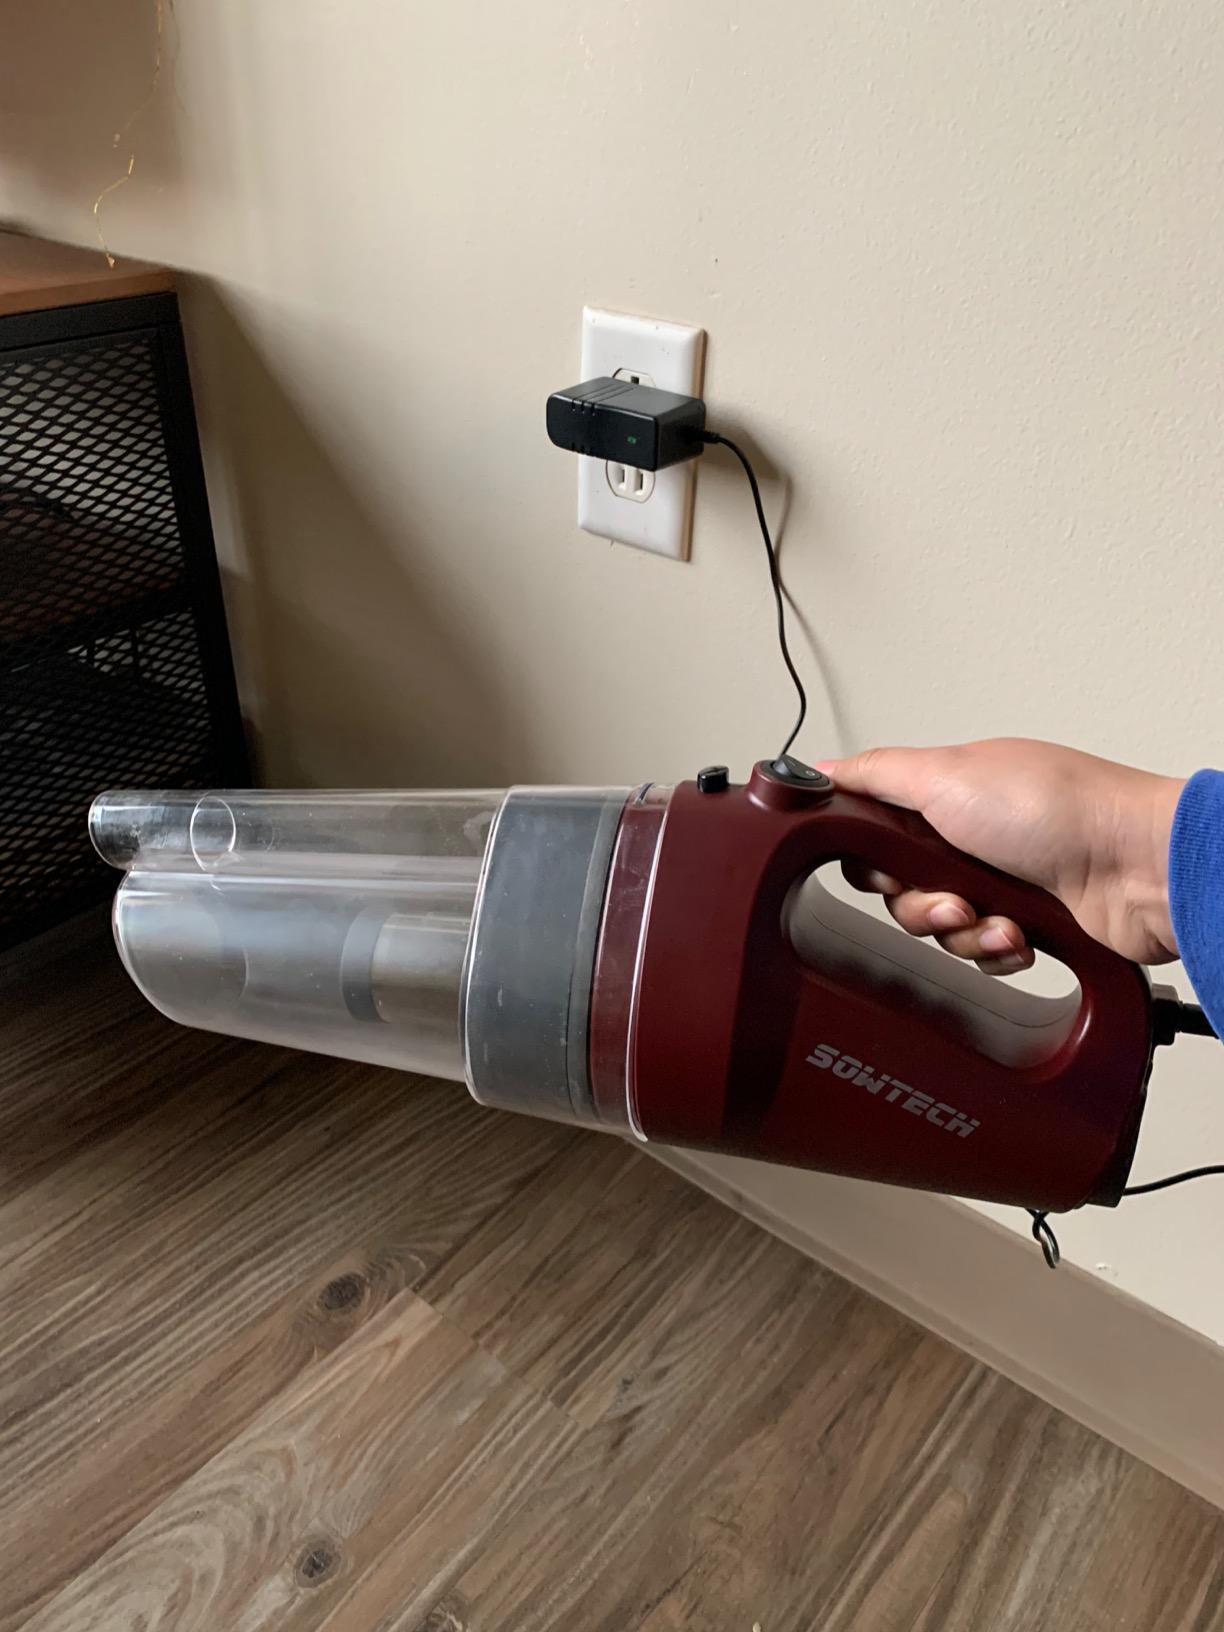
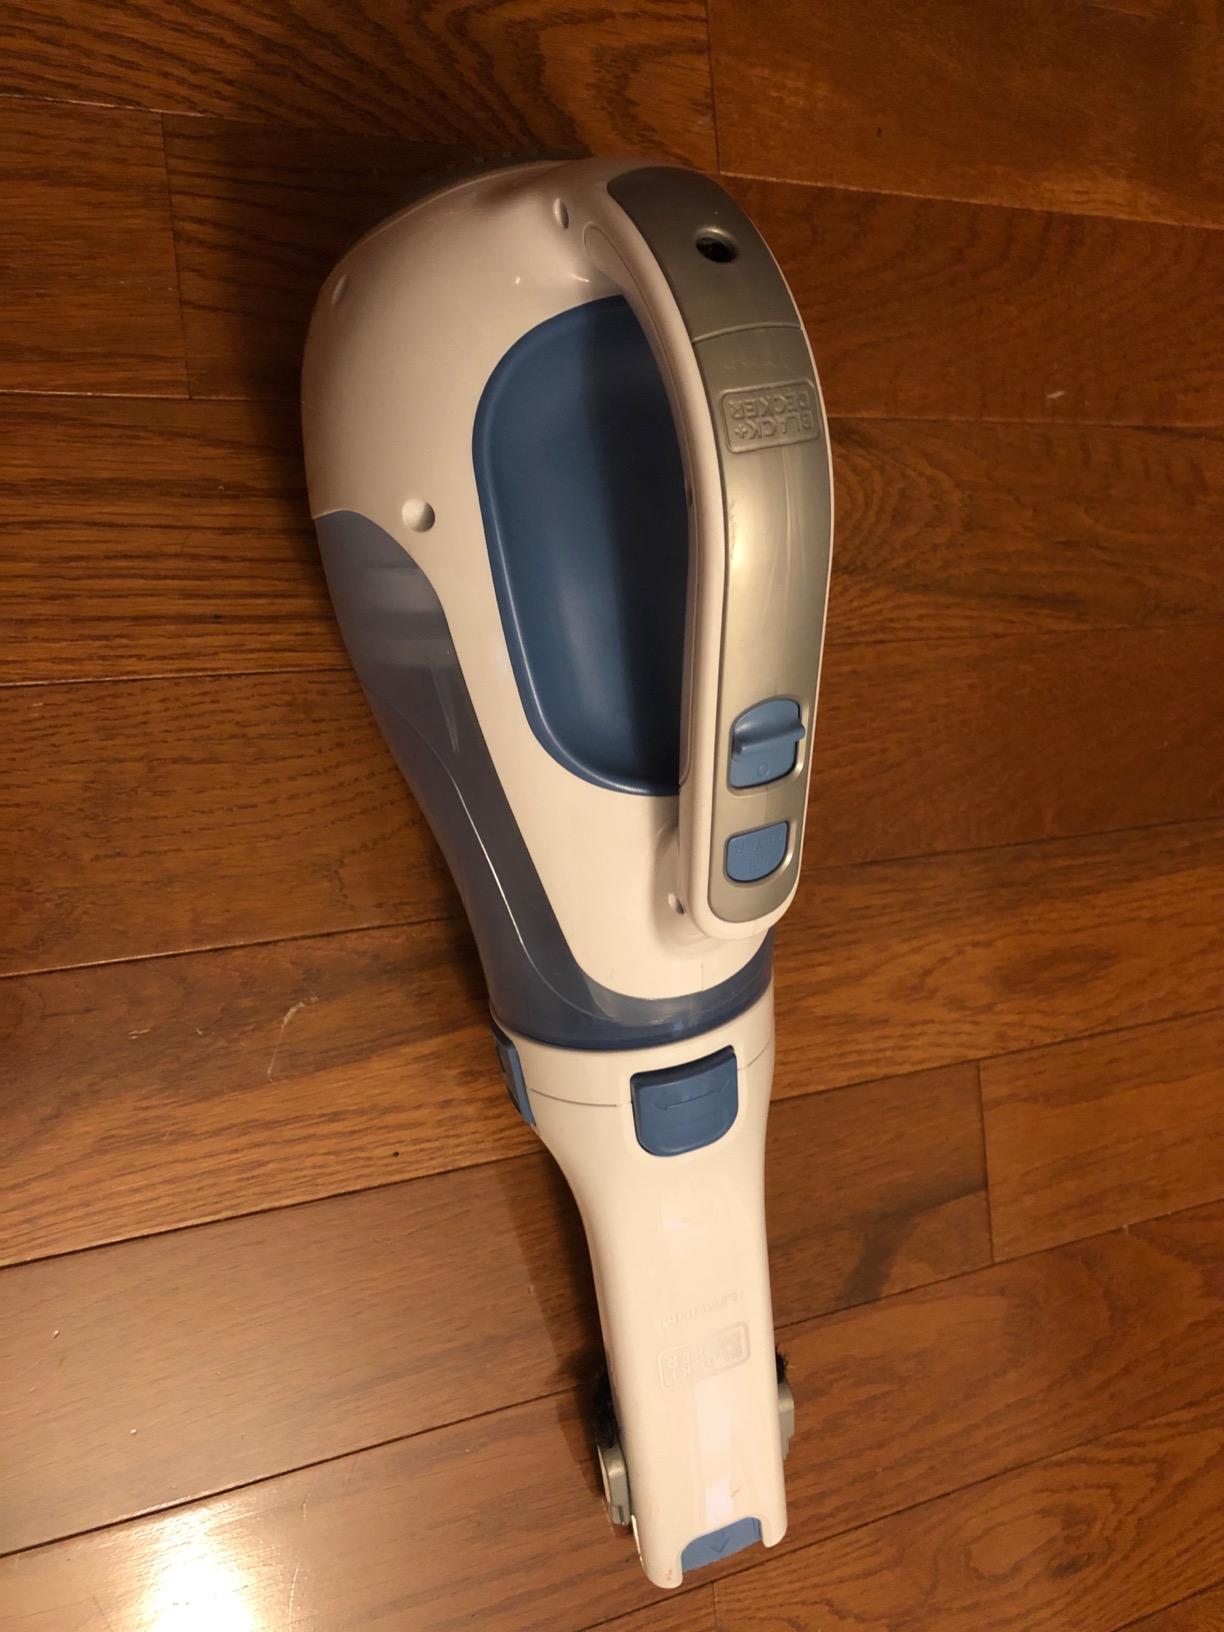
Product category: items_vacuum
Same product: no